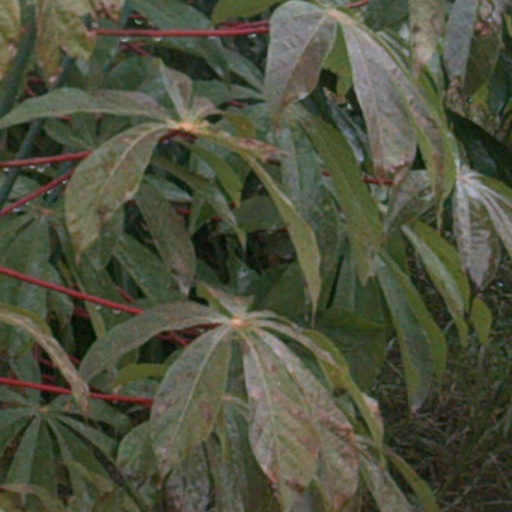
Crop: cassava